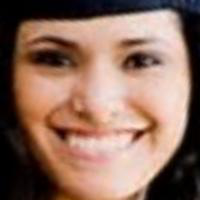
Age group: age 21-30